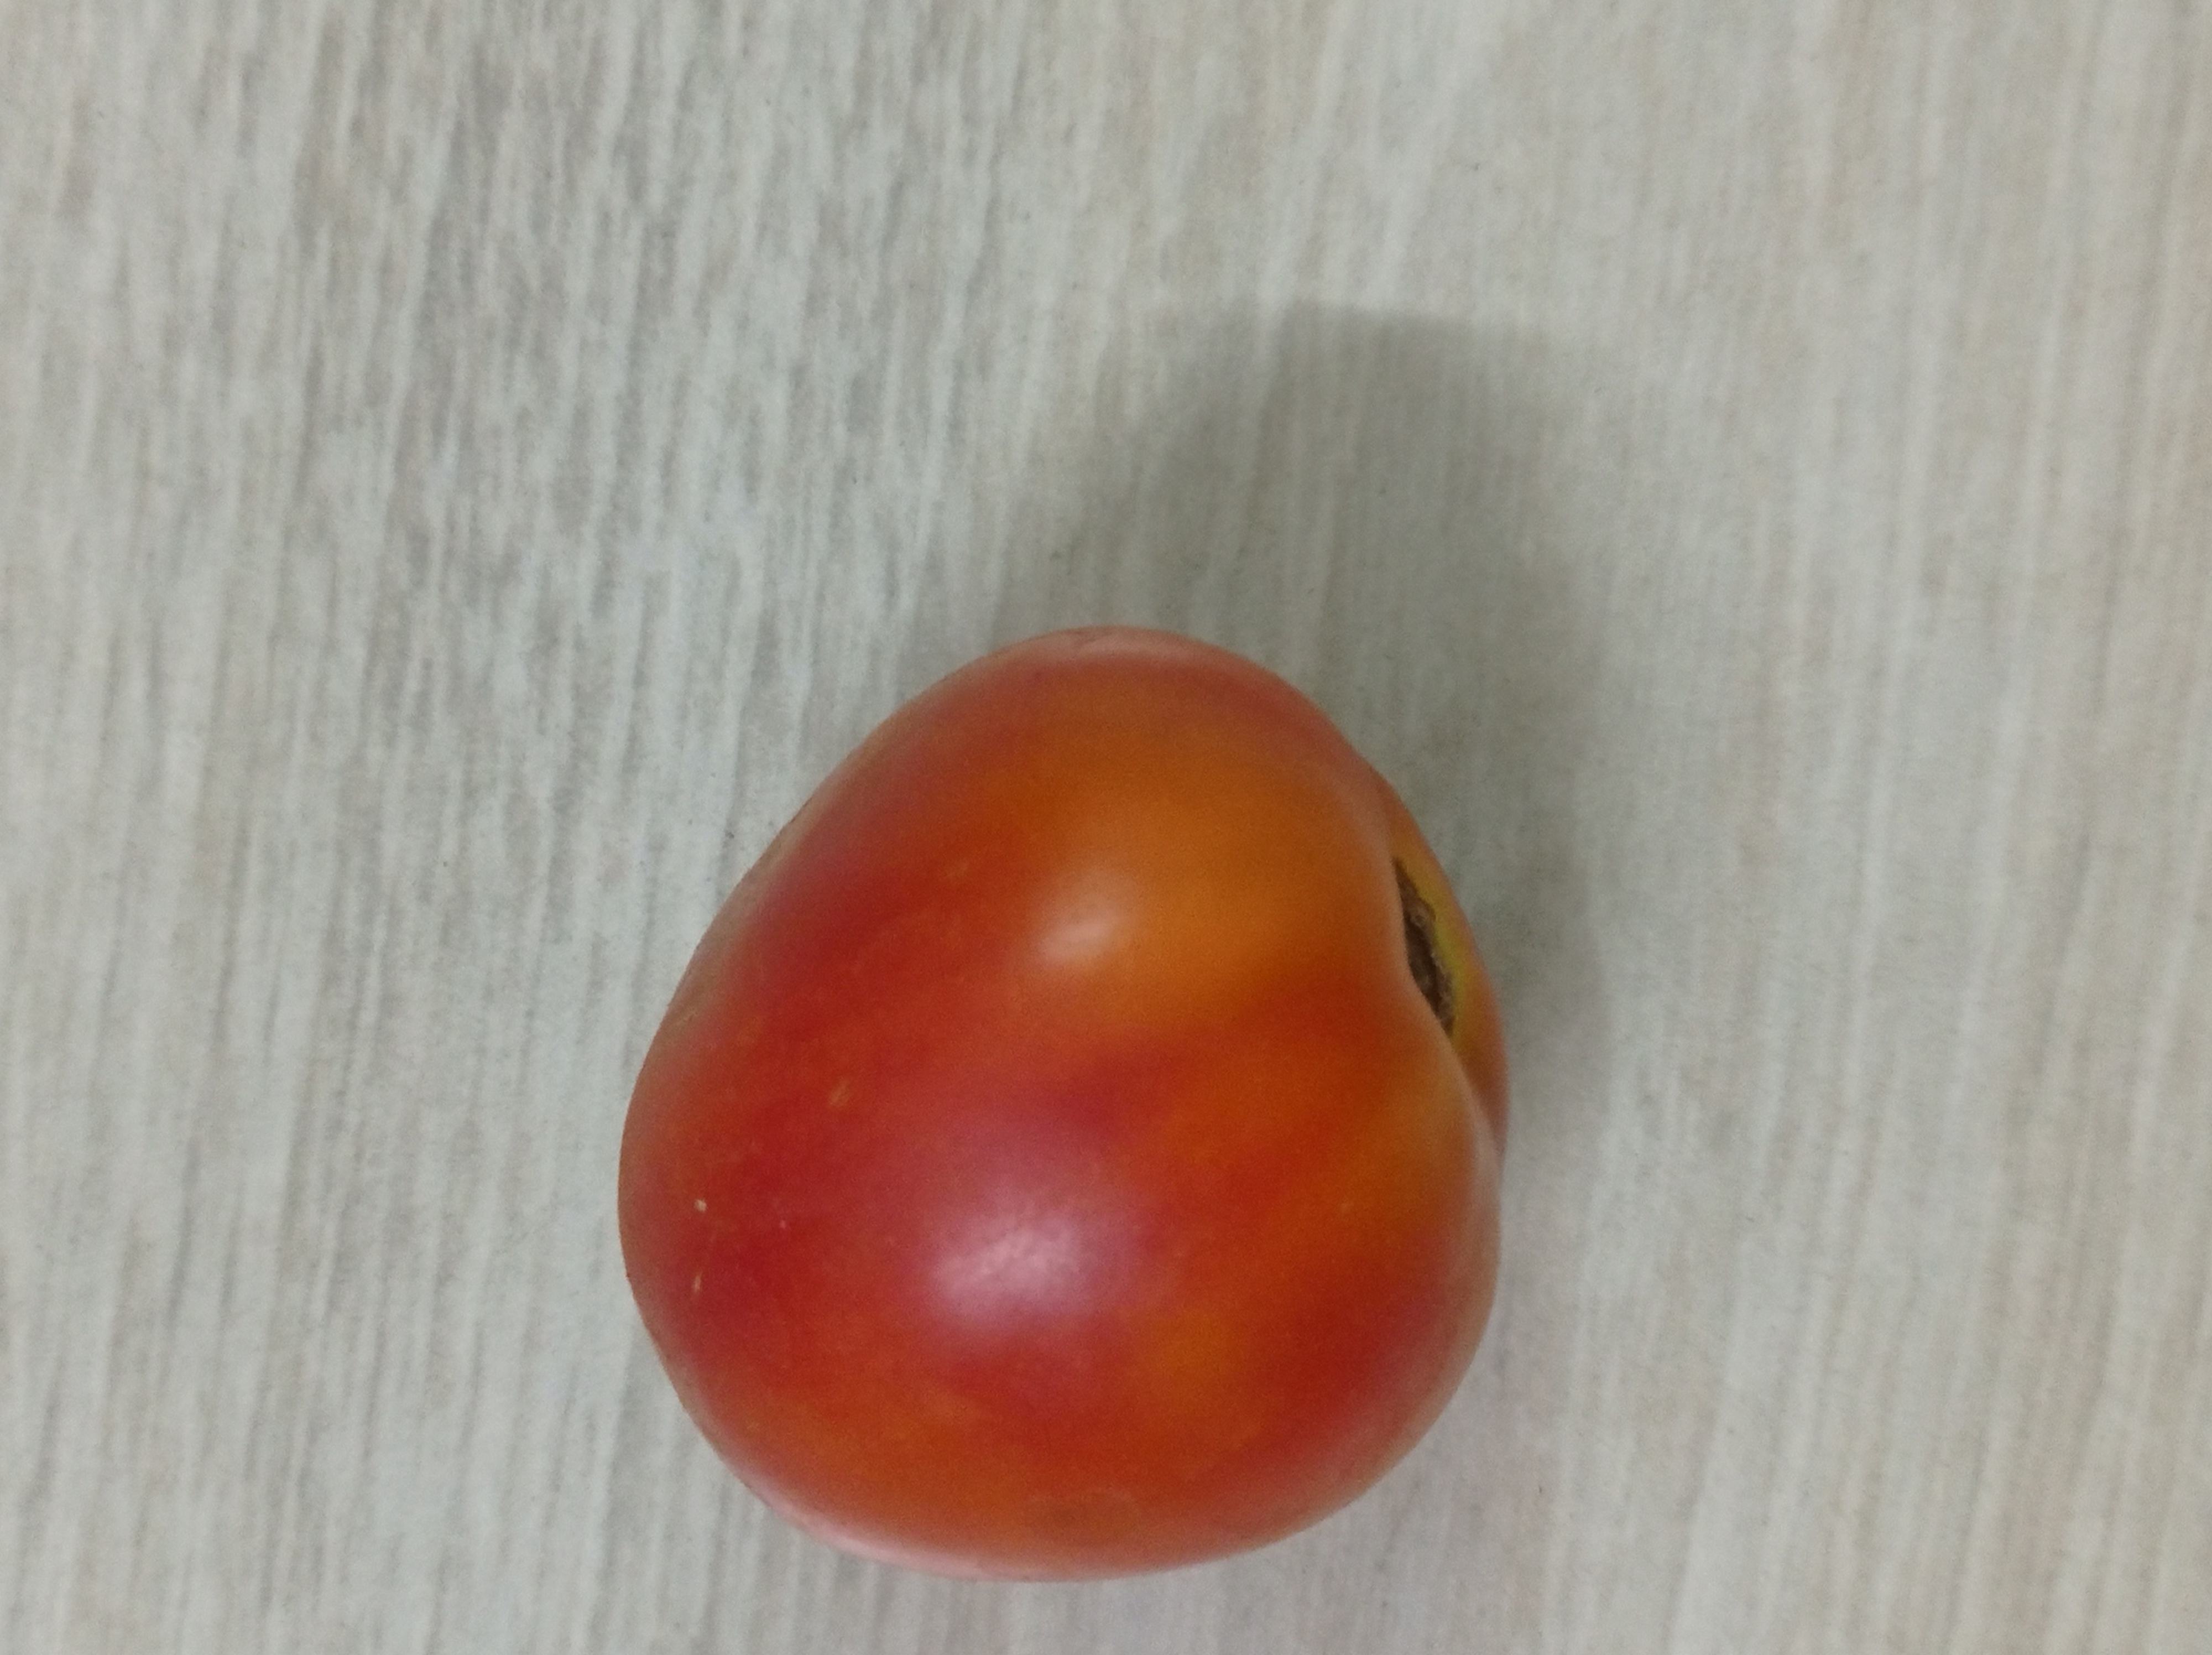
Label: Fresh